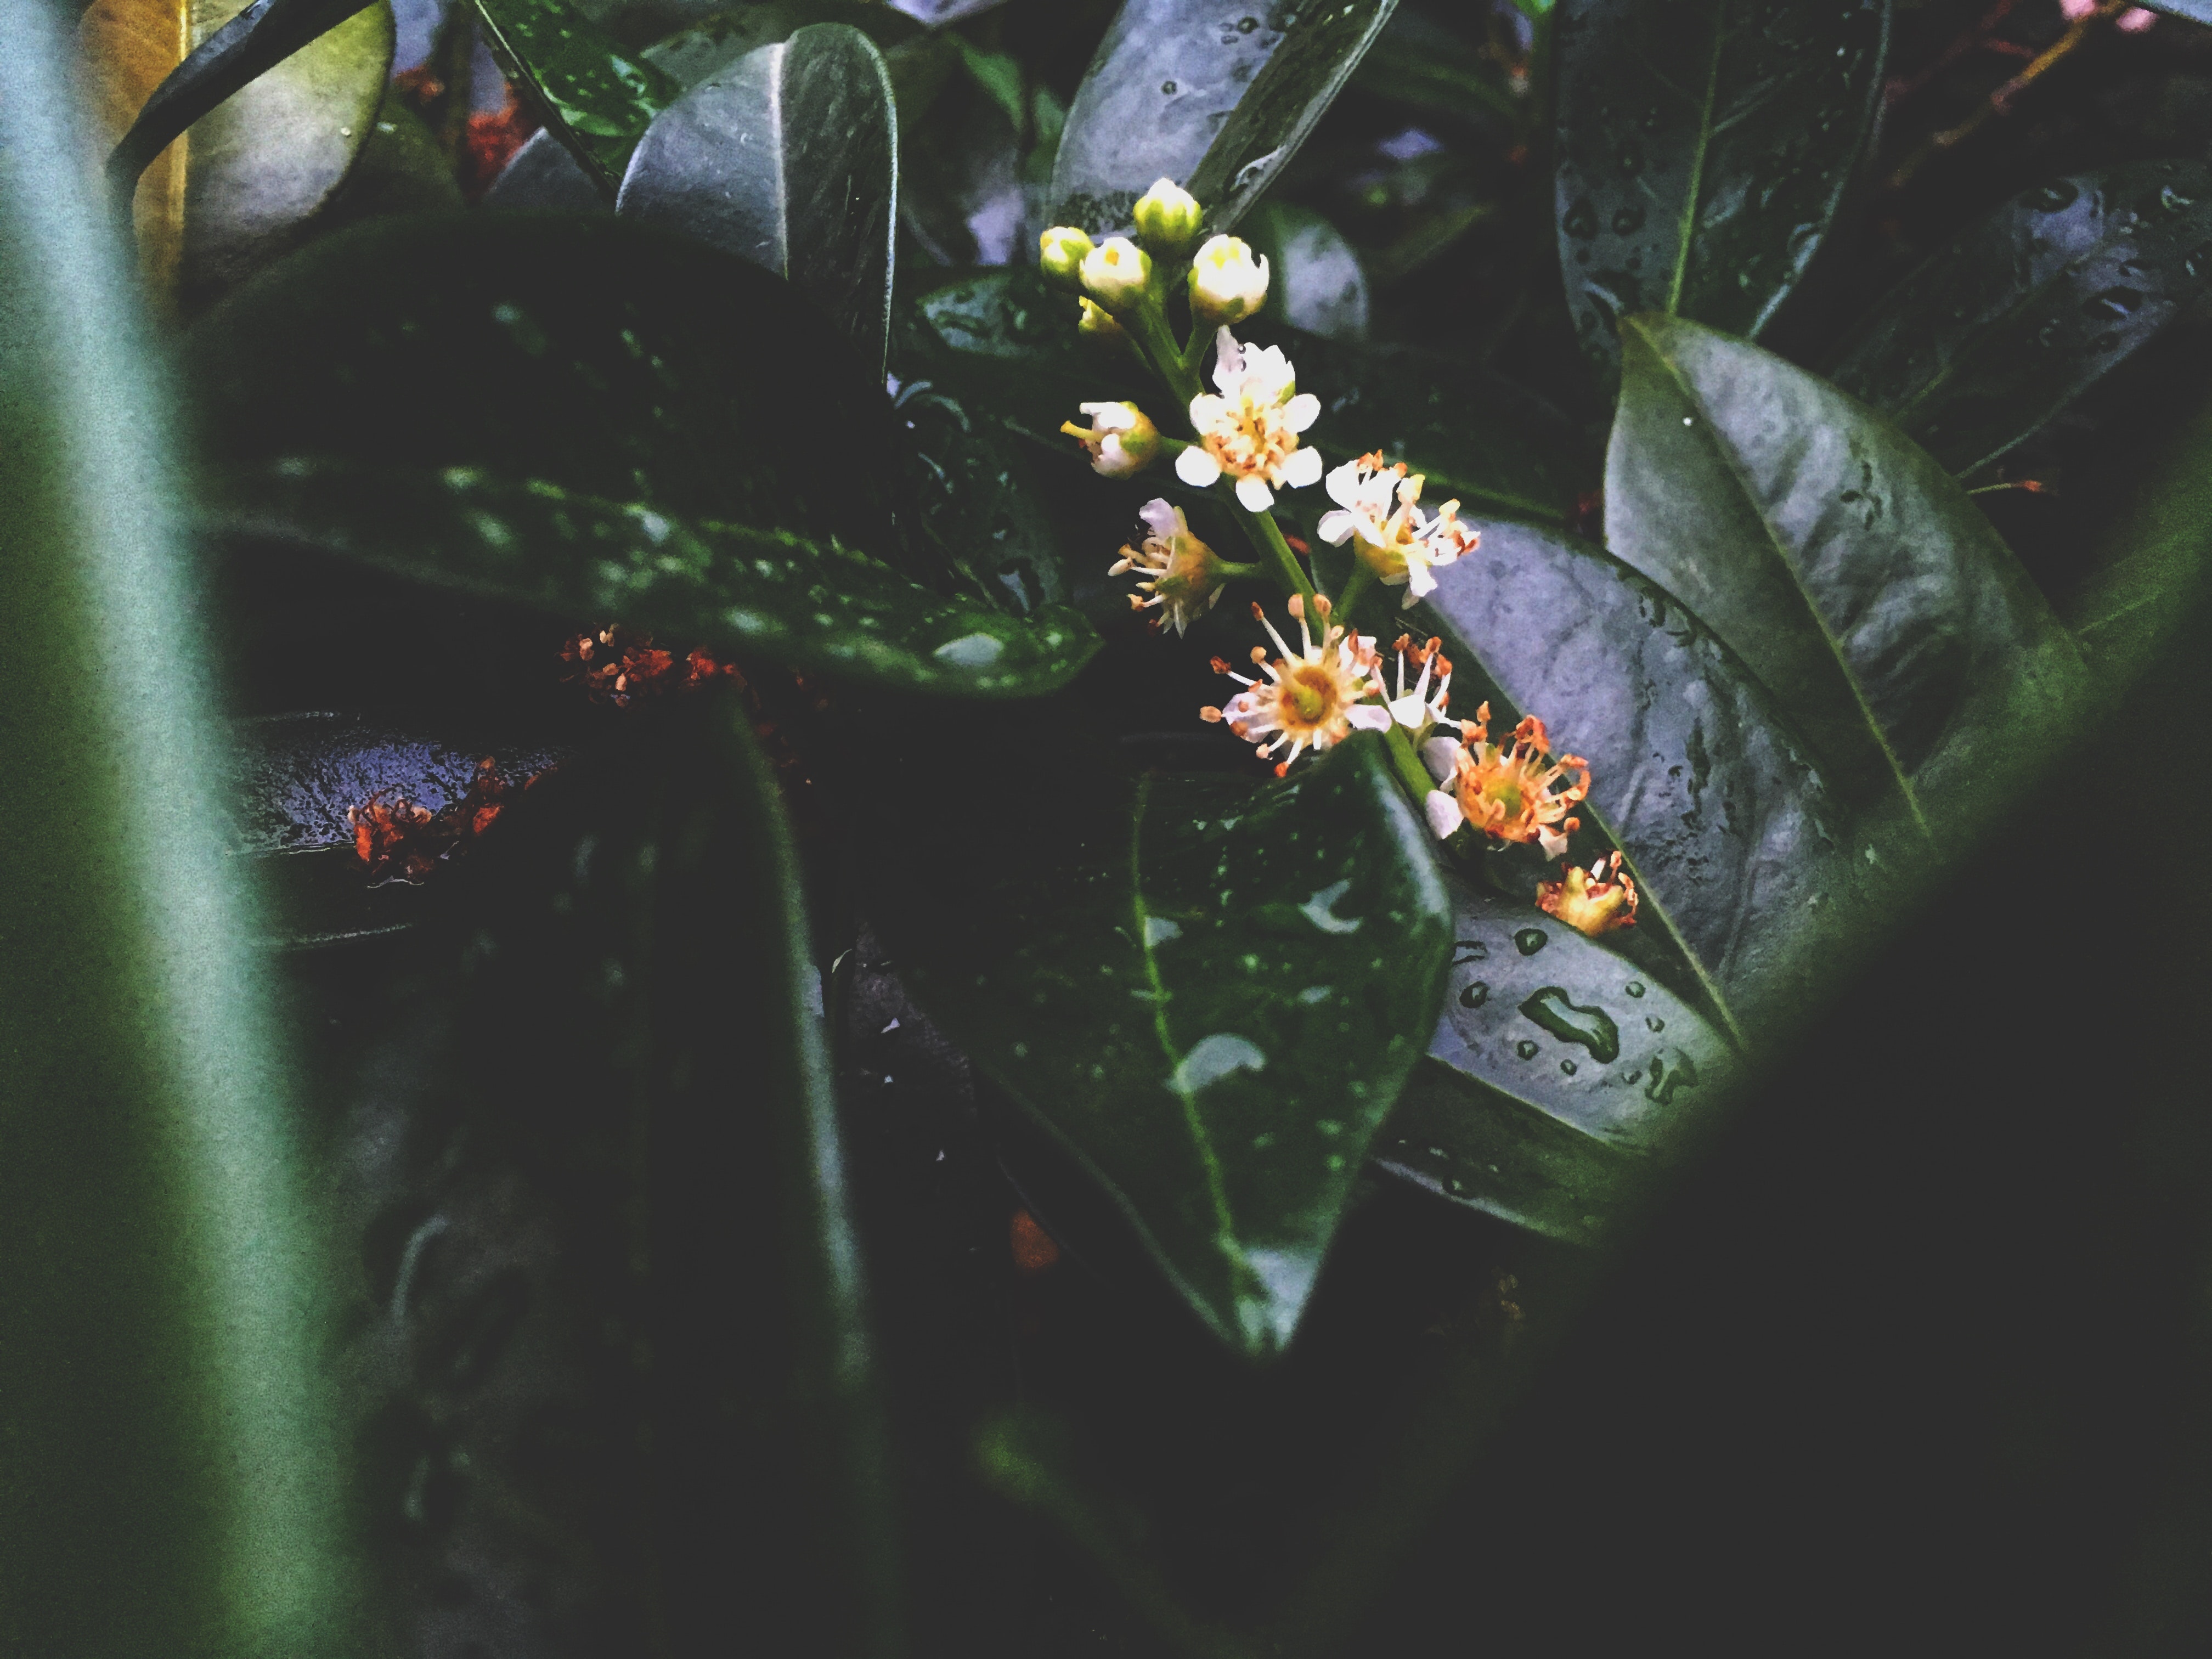
green, flower, leaf, plant, botany, spring, organism, branch, sunlight, macro photography, photography, flowering plant, plant stem, wildflower